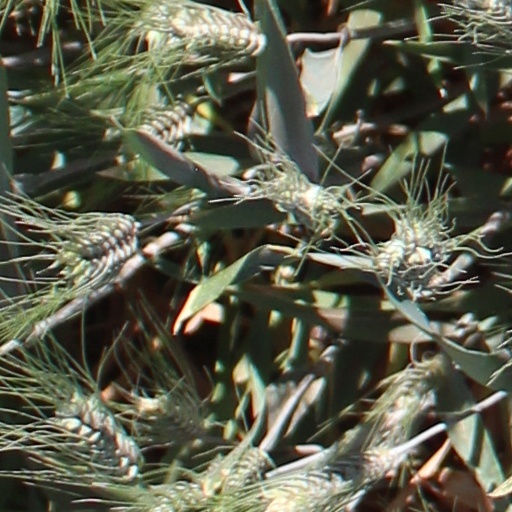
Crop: wheat